House of the Estates

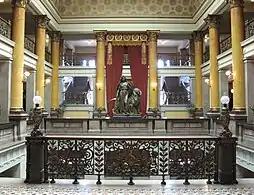
Interior and copy of Walter Runeberg's sculpture "Law" from the base of his statue of Alexander II.

It housed the three commoner estates of the four estates of the realm of Finland (see "Diet of Finland"); there is a separate House of Nobility. The estates were superseded at the 1906 parliamentary reform by the foundation of the unicameral parliament of Finland. The parliament settled elsewhere, leaving the House of the Estates for secondary usage.